Abies balsamea

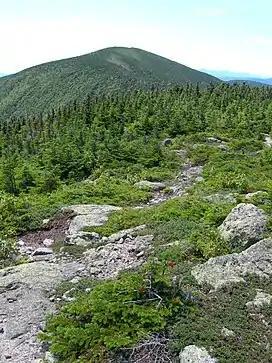
Balsam fir krummholz on Mount Hight, New Hampshire

Balsam firs are very shade tolerant, and tend to grow in cool climates, ideally with a mean annual temperature of , with consistent moisture at their roots. Low moisture and high temperature have been identified as important factors restricting its range. They typically grow in the following four forest types: